Banteay Srey Butterfly Centre

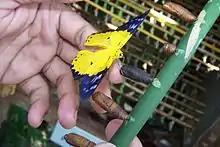
Butterfly farming

Banteay Srey Butterfly Centre has been designed and financed by Ben Hayes and Mike Baltzer, two British butterfly enthusiasts, who had previously set up the Zanzibar Butterfly Centre in Tanzania, East Africa. It is financed as a tourist attraction, generating income for running the centre and local charity projects. BBC is part of the ConCERT project, a Cambodian project connecting responsible tourism with environmental conservation.